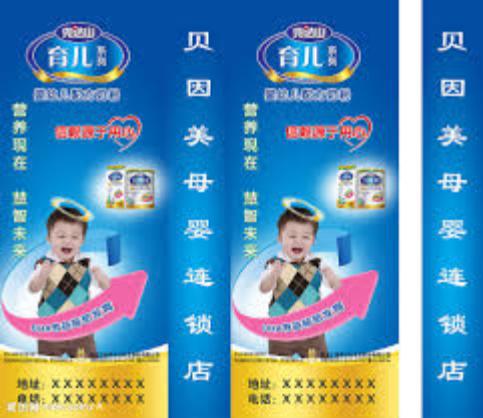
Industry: Food